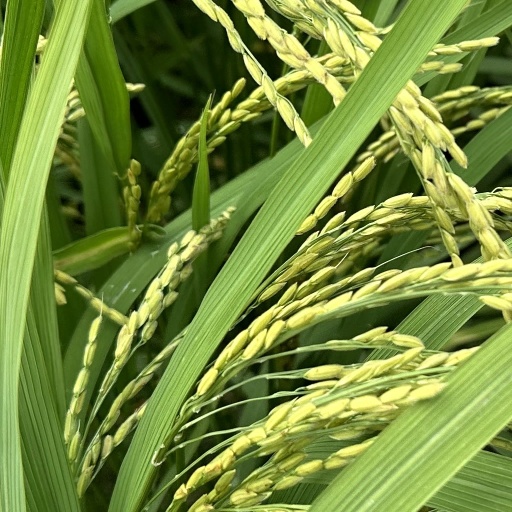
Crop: rice